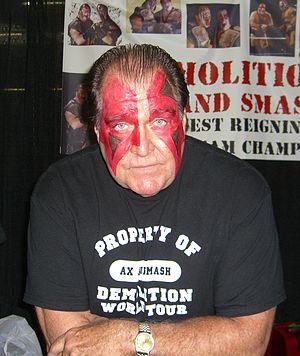
Bill Eadie est un catcheur américain ayant pour surnom Ax, de l'équipe Demolition et The Masked Superstar.